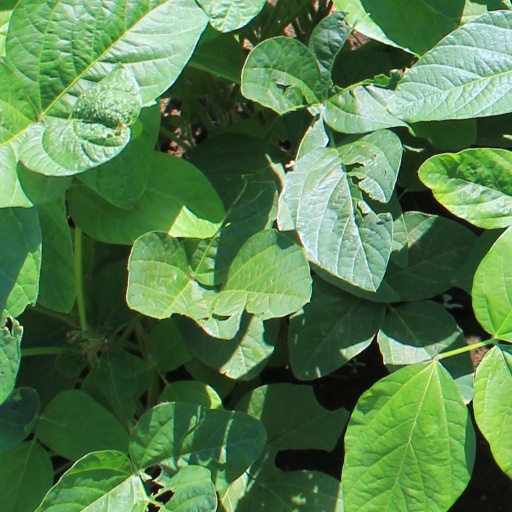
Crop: soybean